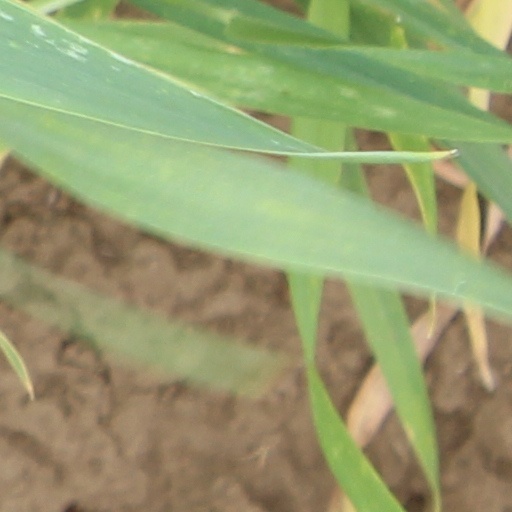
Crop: wheat